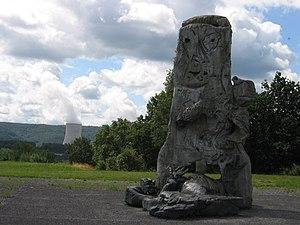
Paysage à proximité de Chooz, incluant une statue de Prométhée, avec en arrière-plan une vue partielle de la centrale nucléaire
Chooz est une commune française située dans le département des Ardennes, en région Grand Est. La commune de Chooz est surtout connue pour sa centrale nucléaire.
Paul Rebeyrolle est un peintre, lithographe et sculpteur expressionniste et matiériste français, rattaché au courant de la nouvelle figuration.